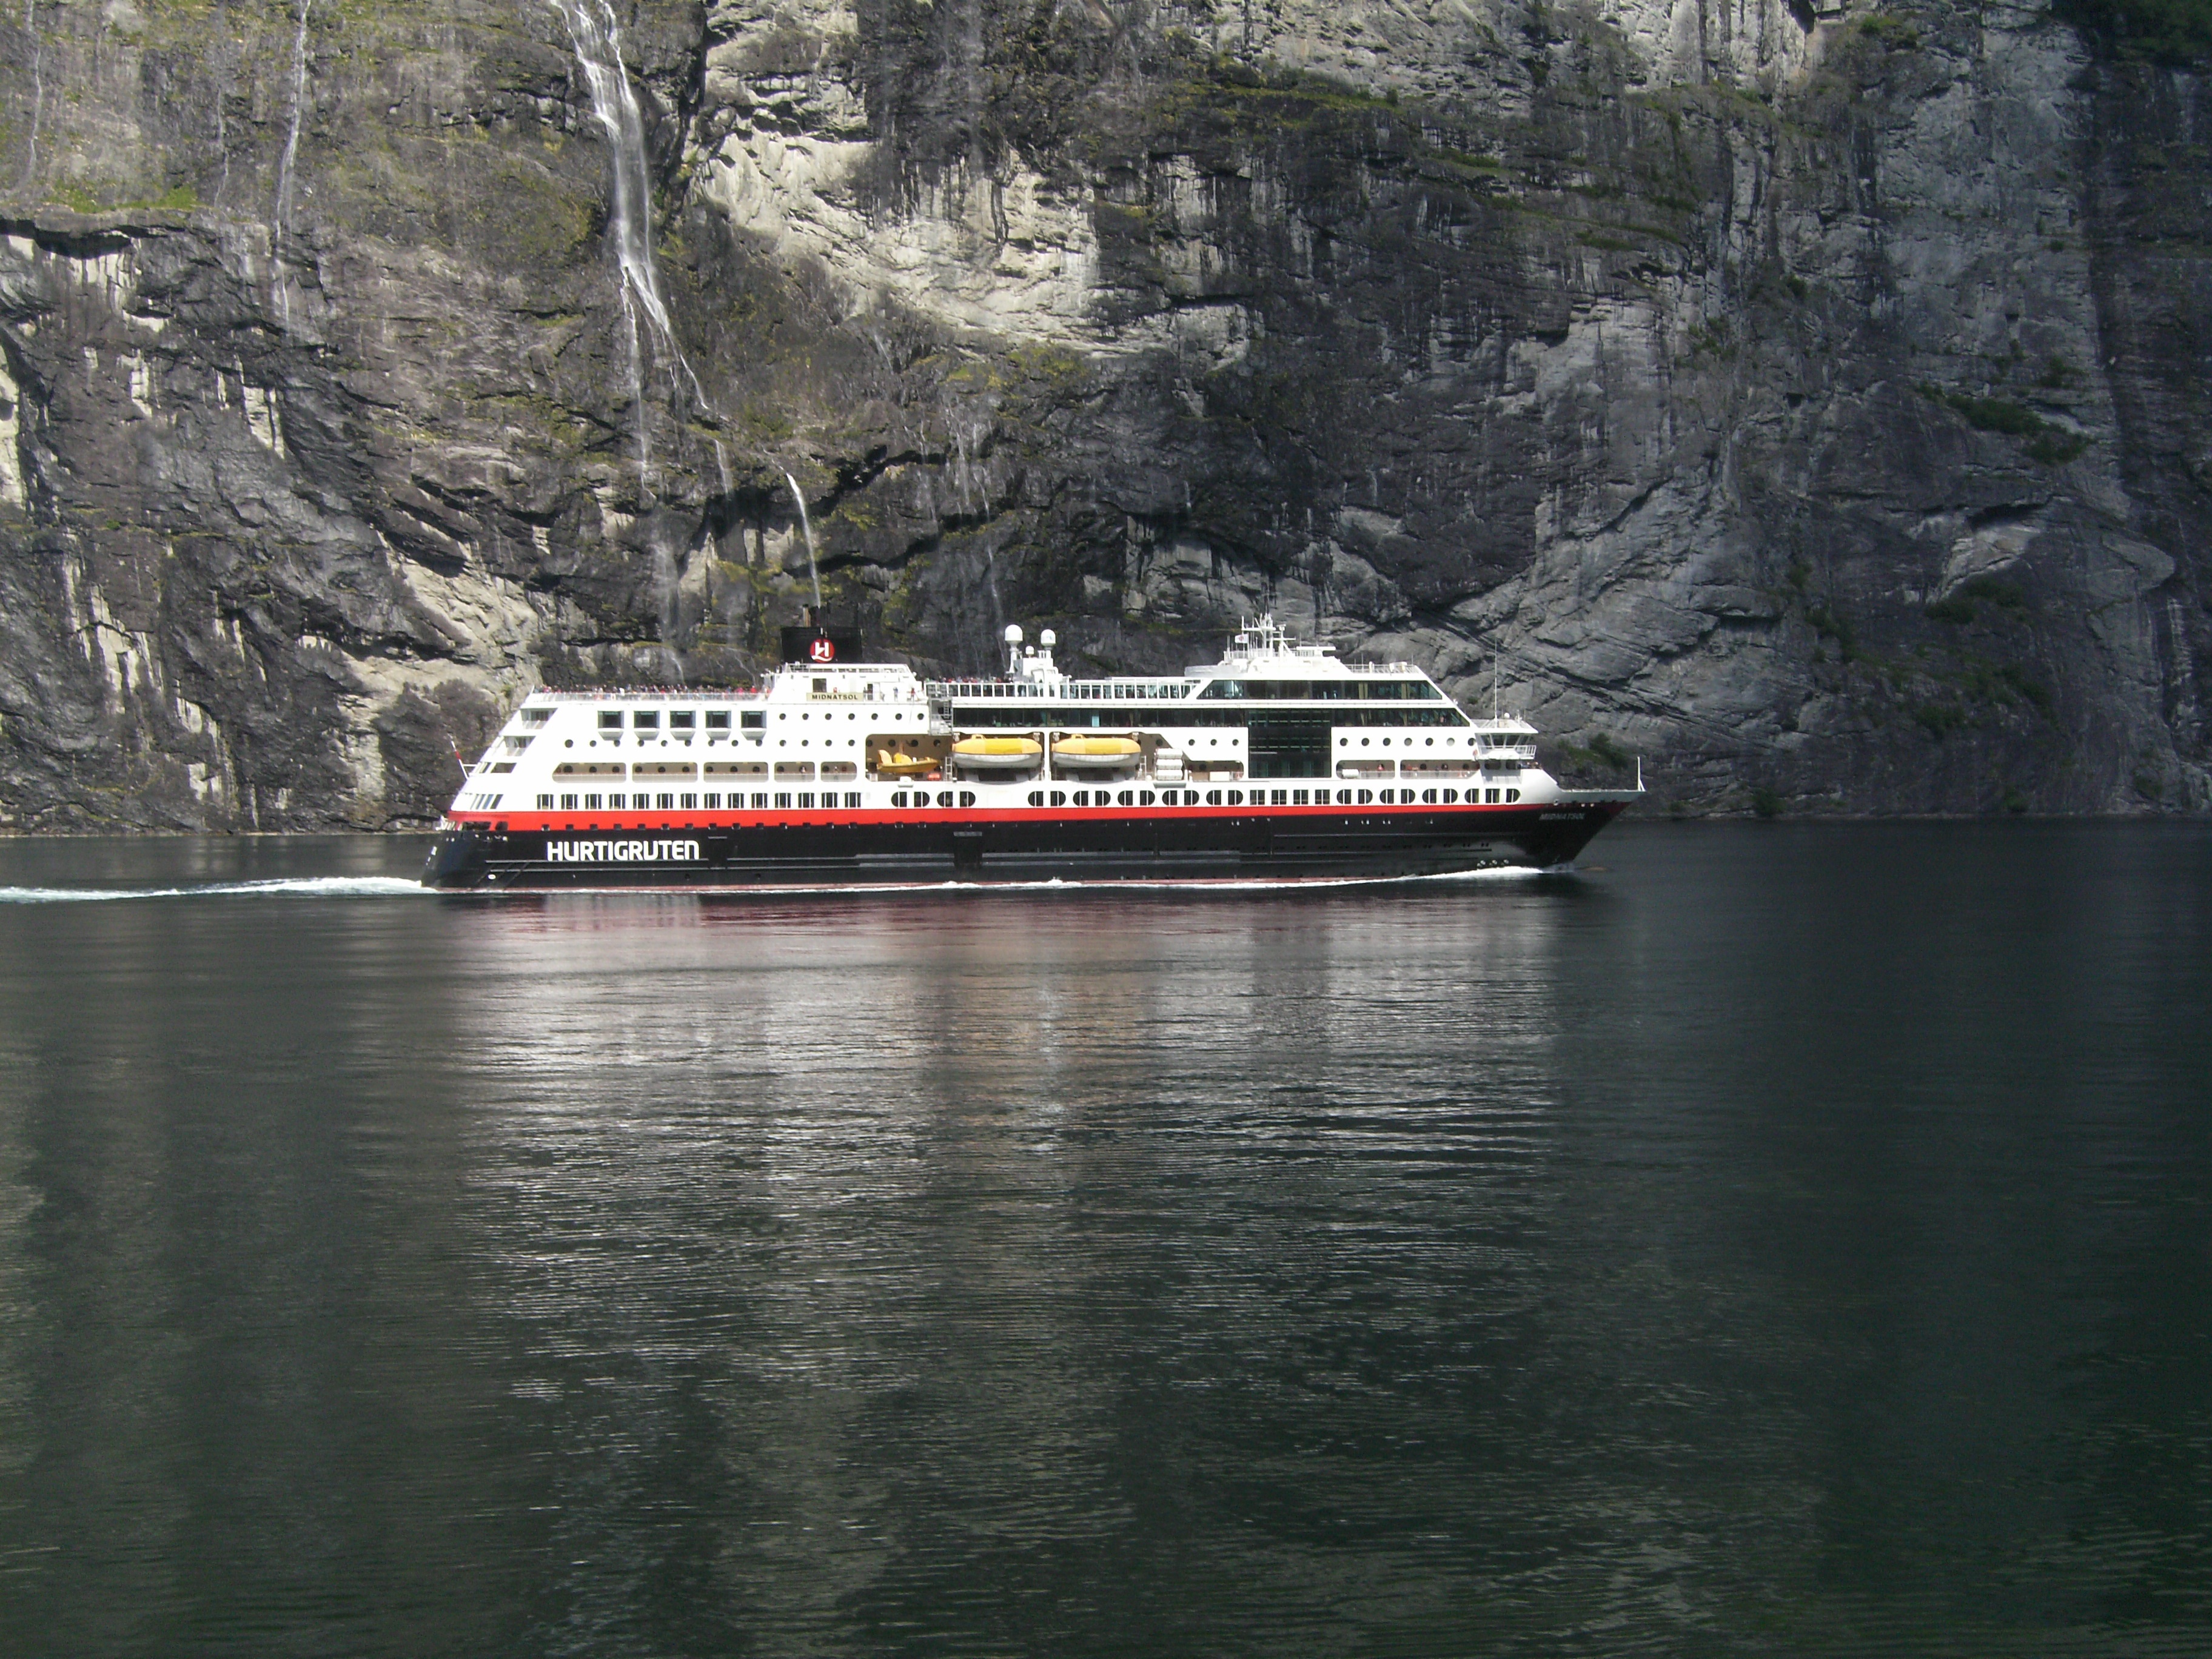
boat, river, ship, vehicle, fjord, cargo ship, waterway, ferry, channel, watercraft, norway, passenger ship, hurtigruten